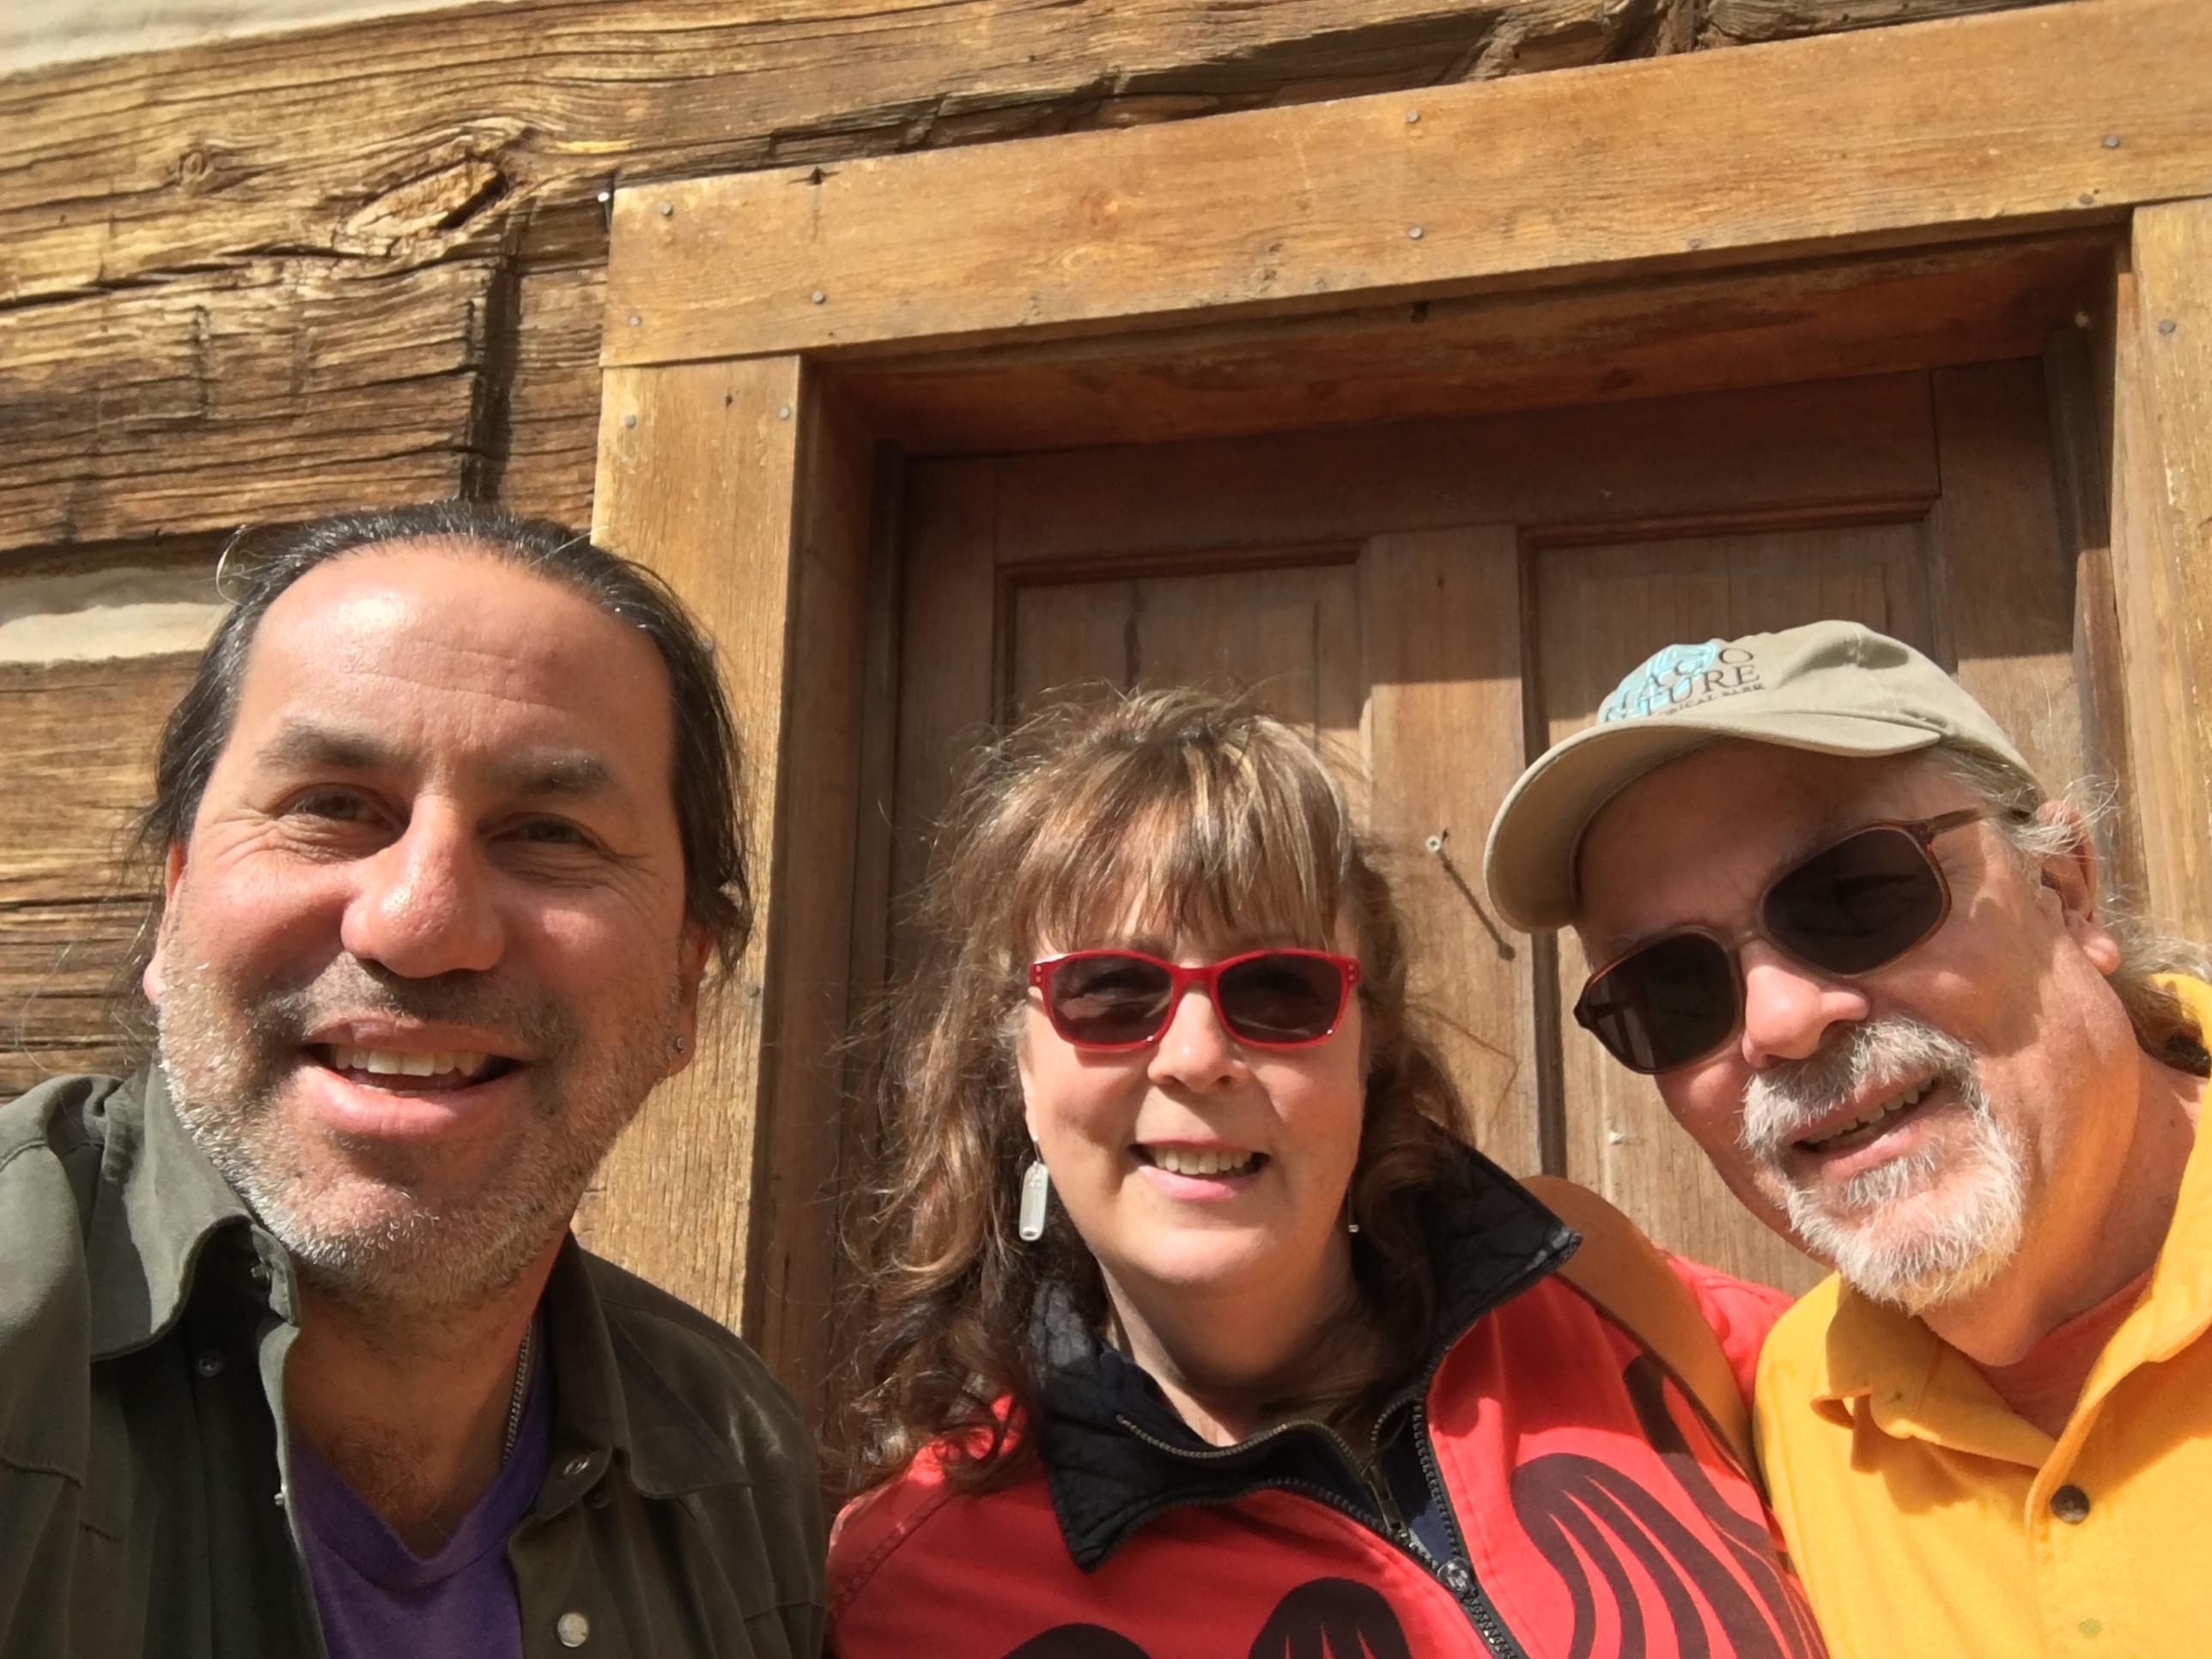
man, people